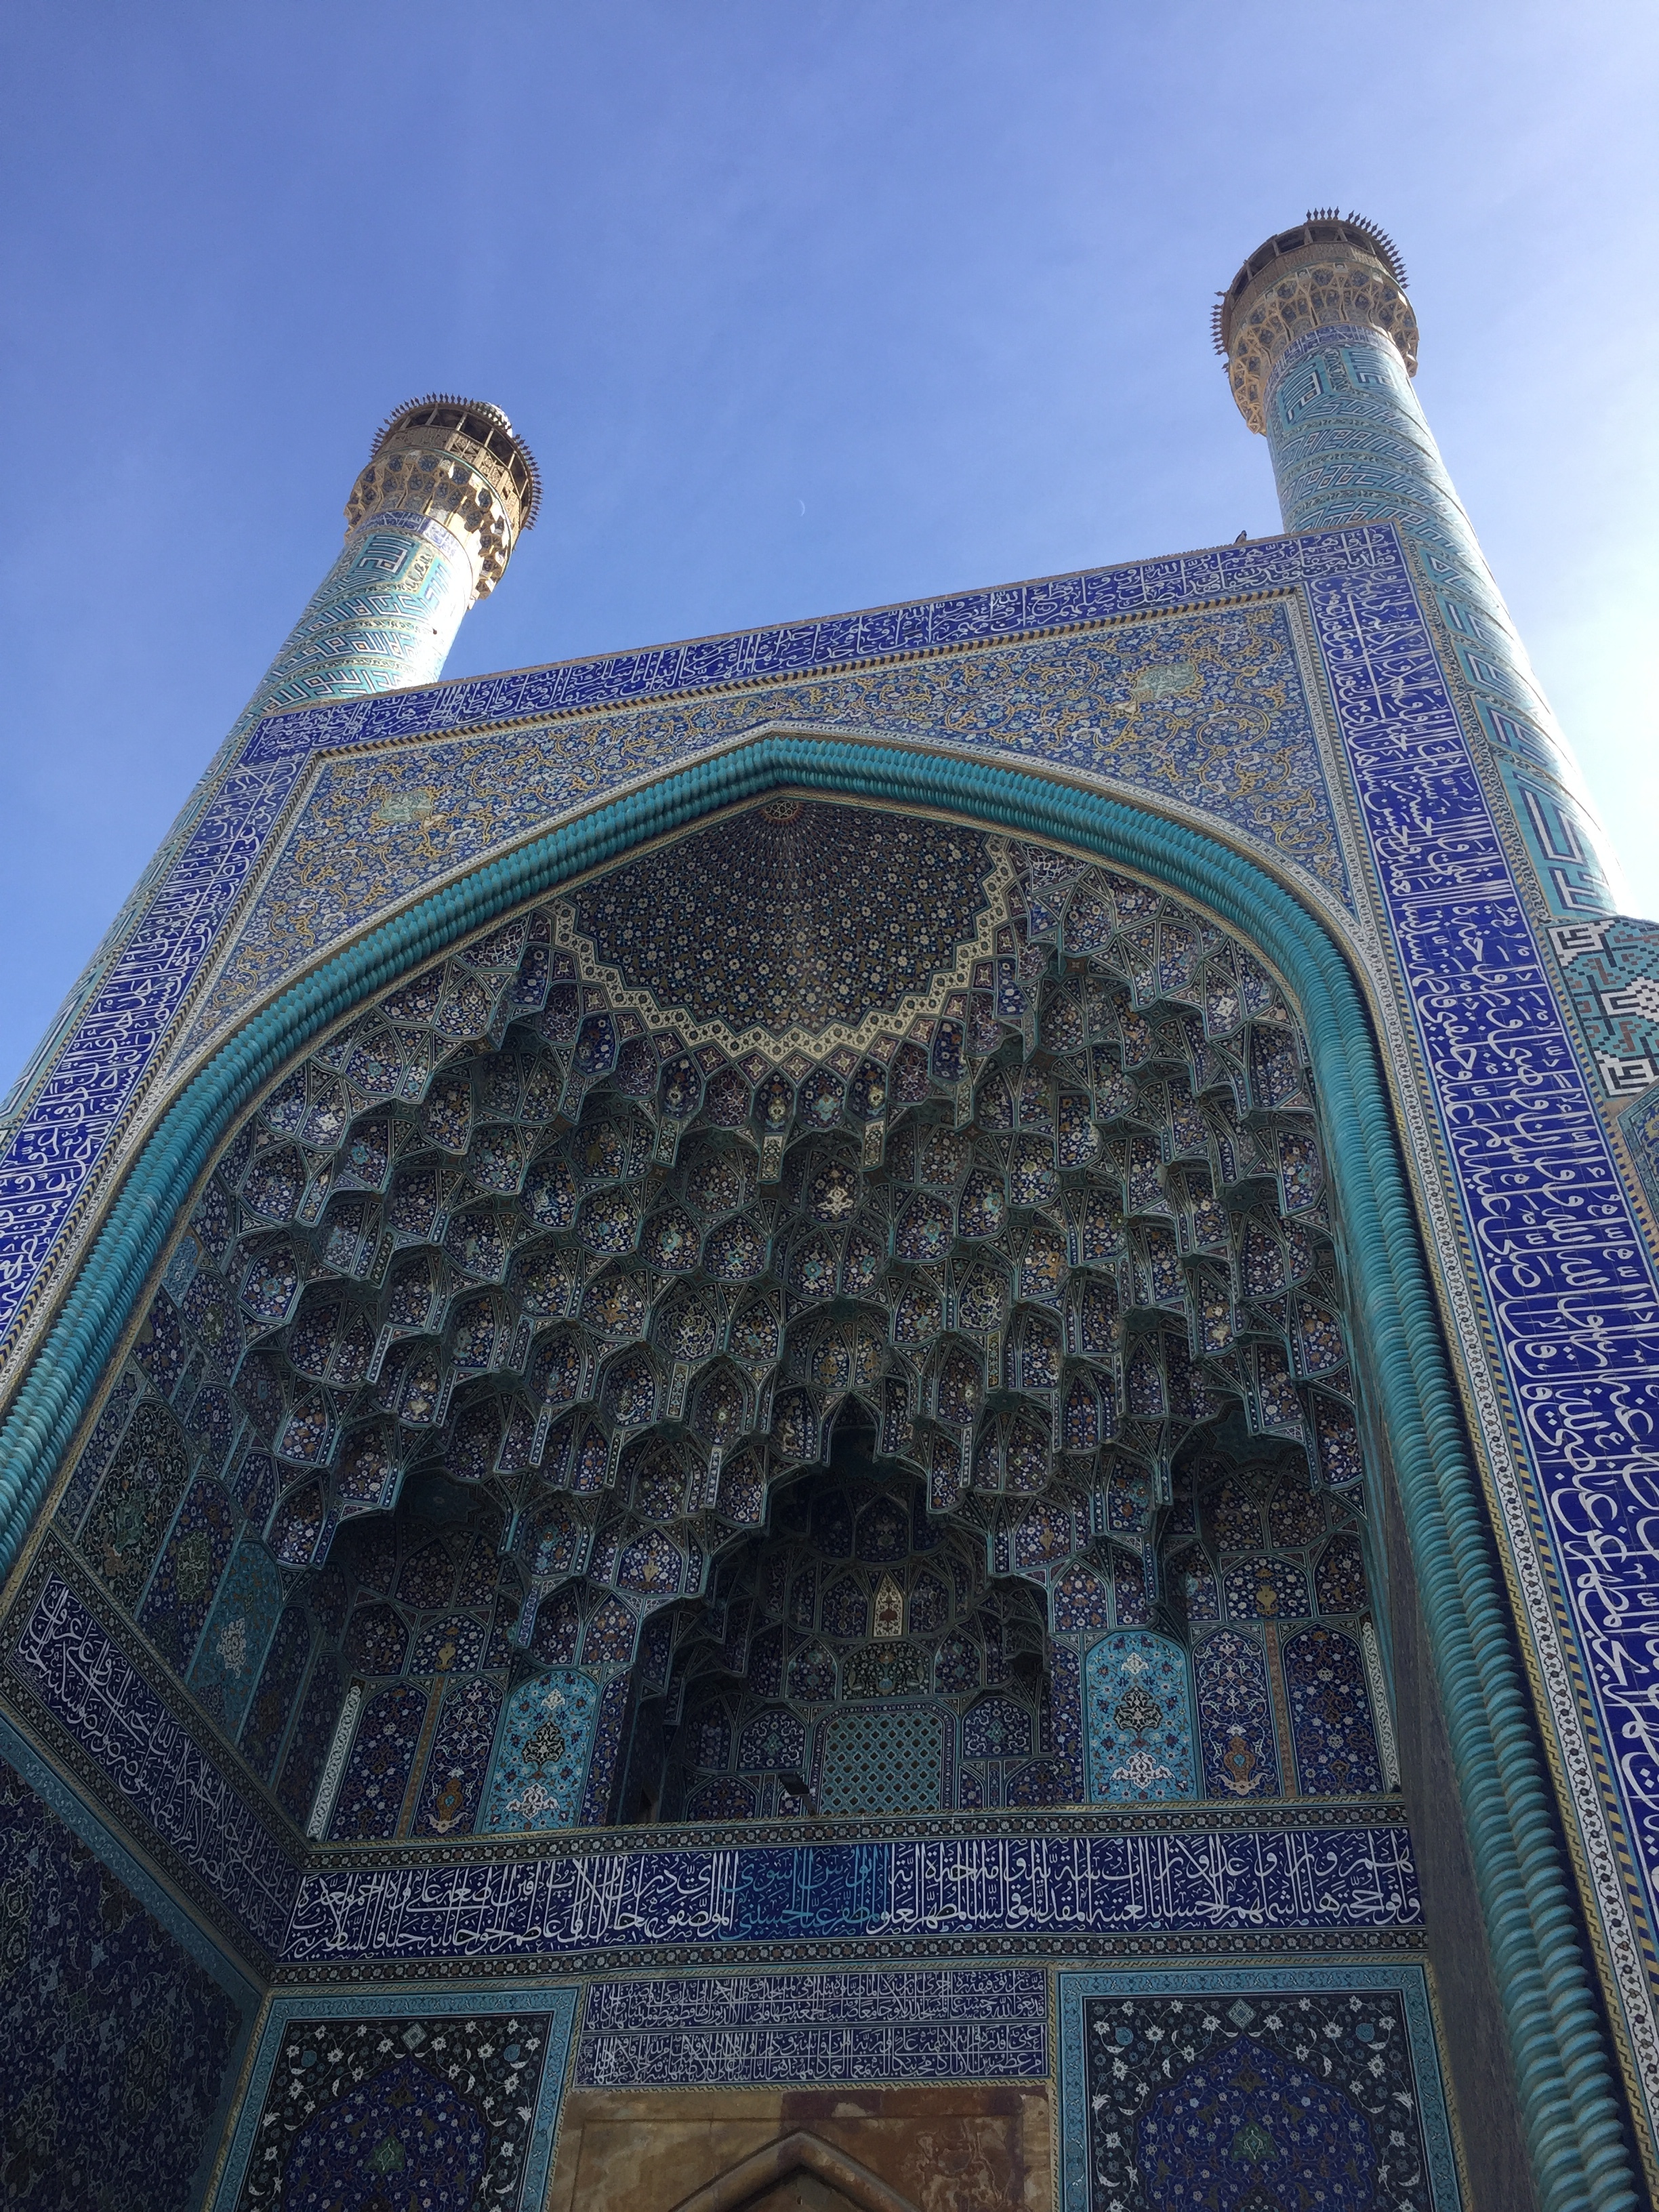
landscaping, architecture, holy places, landmark, building, place of worship, mosque, sky, arch, historic site, mausoleum, facade, khanqah, tourism, history